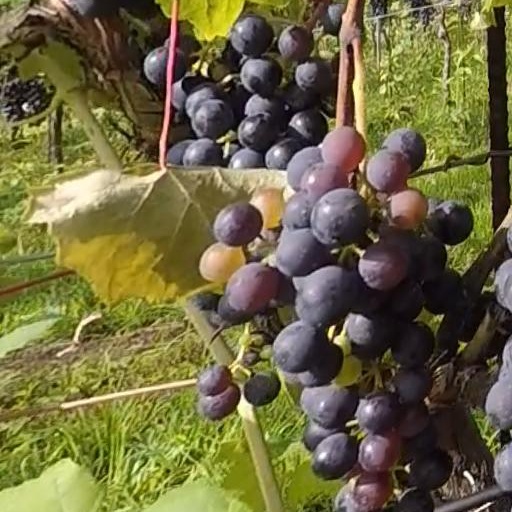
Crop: grape